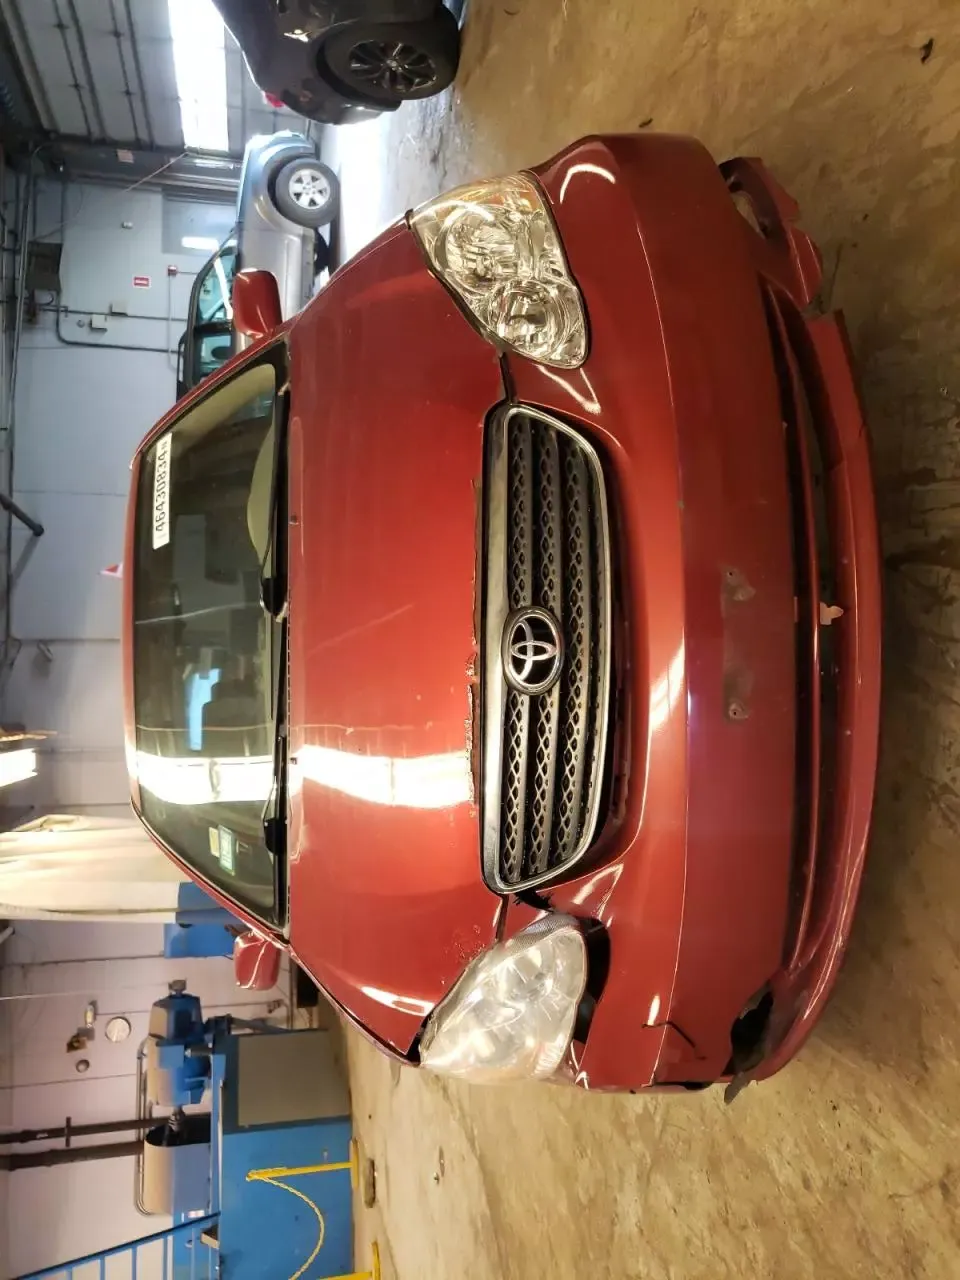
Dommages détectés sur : pare-choc avant, feu avant droit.
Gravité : mineur